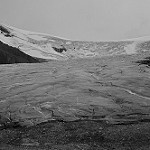
Label: B & W